Marcel van Eeden

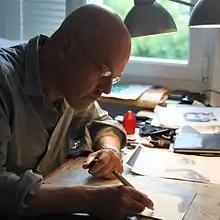
Marcel van Eeden

Marcel van Eeden (born 22 November 1965, in The Hague, Netherlands) is a Dutch draftsman and painter. From 1989 to 1993 van Eeden studied painting at the Royal Academy of Art in The Hague. Van Eeden lives and works in Zurich and The Hague. Characteristically, van Eeden's work is reminiscent of the film-noir period, of almost photo-realistic depictions and he manipulates the use of the black and white contrast. A wider audience was introduced to his work after his contribution to the Berlin Biennale in 2006.